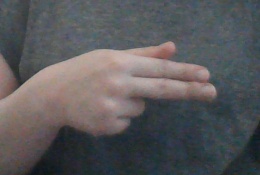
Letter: ghain